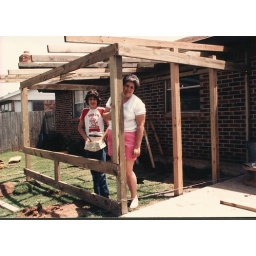
1985 May, Working on green house in Yukon, OK